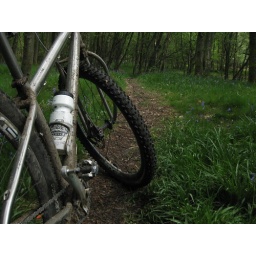
black mountain cycles bottle in the wild